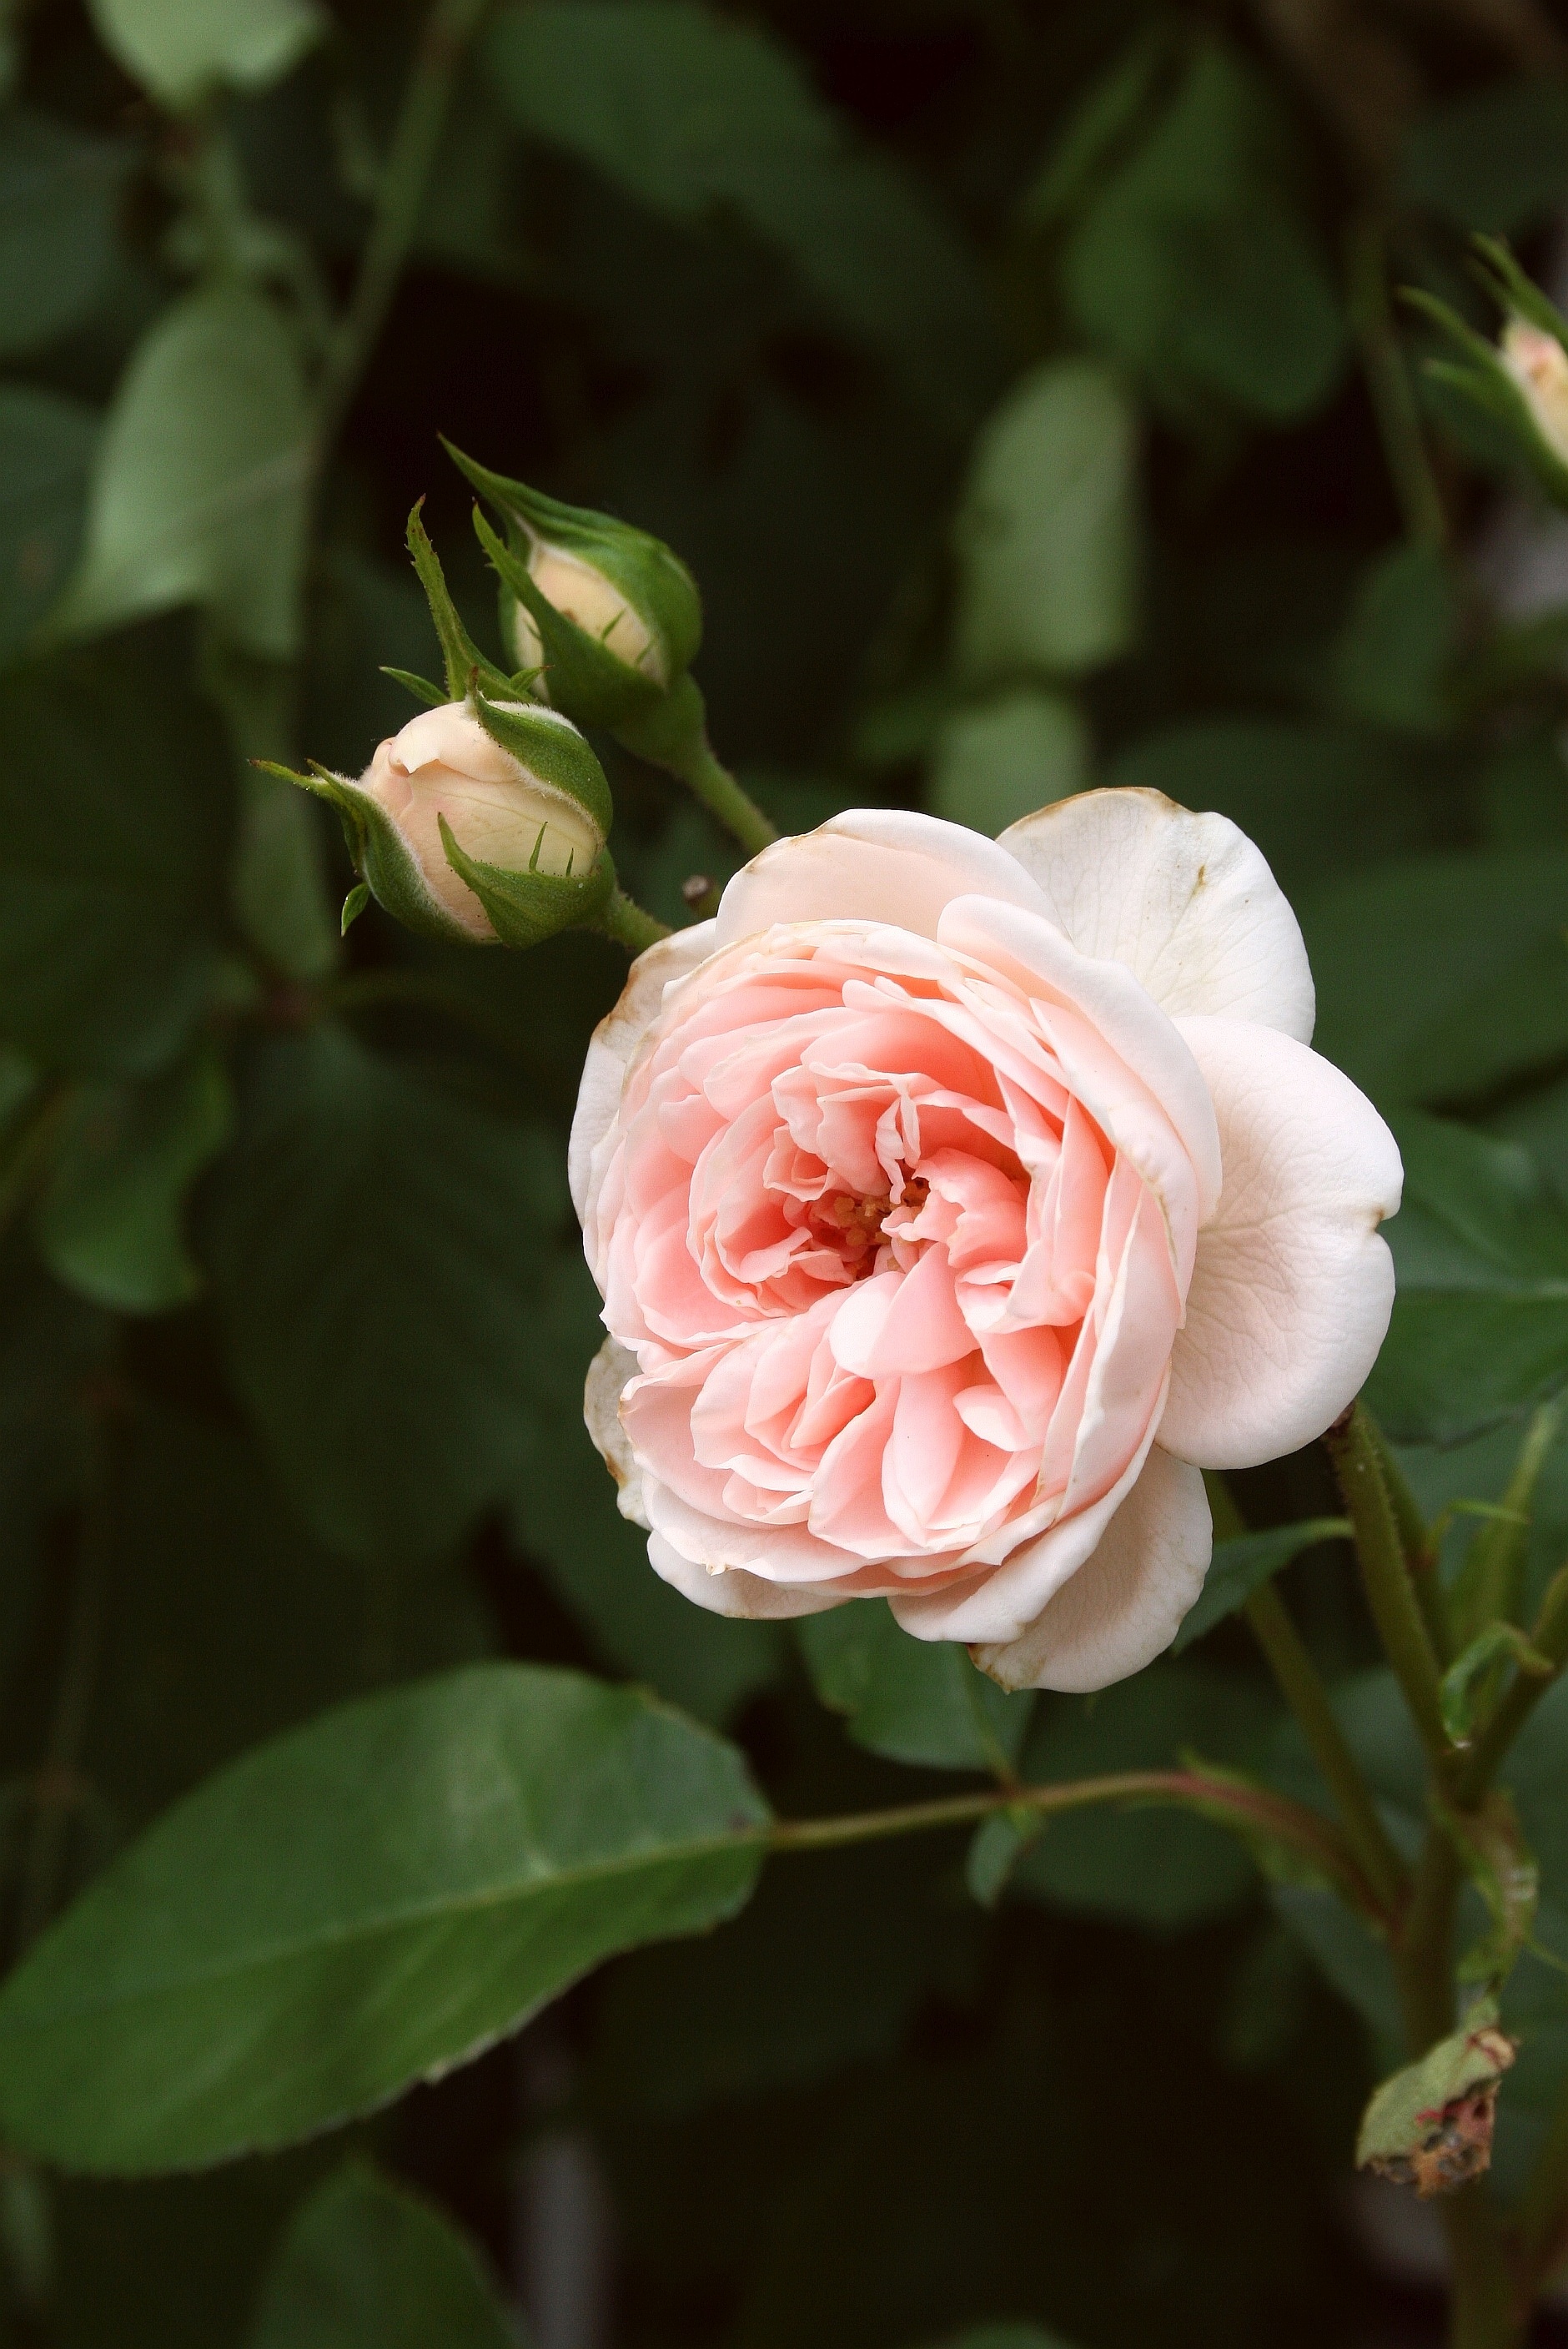
nature, plant, flower, petal, rose, botany, flora, shrub, floribunda, flowering plant, garden roses, rose family, land plant, rosa centifolia, rose order